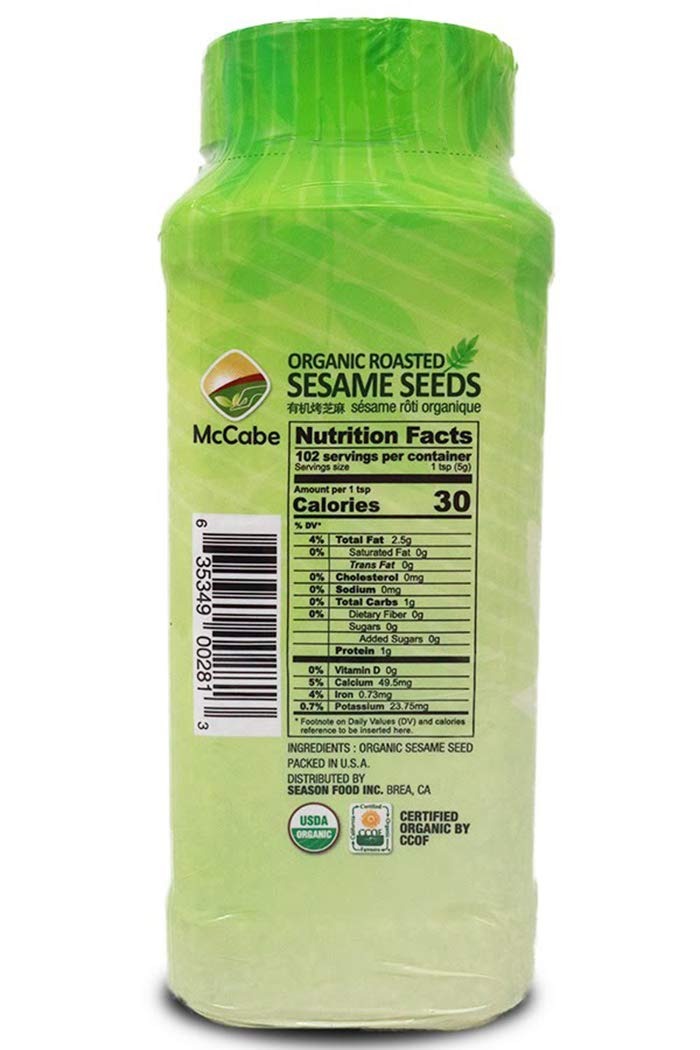
Item Name: McCabe Organic Roasted Sesame - Sesame Seeds Roasted | Rich with Fiber & Minerals | USDA and CCOF Certified | Packed in USA | 18oz
Bullet Point 1: McCabe Organic Roasted Sesame: Experience the rich aroma and nutty flavor of our McCabe Organic Roasted Sesame, meticulously crafted to perfection. Sourced from premium organic sesame seeds, our roasted sesame offers a delightful culinary experience that elevates your dishes to new heights.
Bullet Point 2: Pure and Organic Goodness: Indulge in the simplicity of nature with our all-natural and high-quality USDA Organic Sesame Seeds. Free from harmful ingredients and additives, our roasted sesame seeds embody purity and excellence, ensuring a wholesome addition to your pantry.
Bullet Point 3: Certified Organic Excellence: At McCabe Organic, we prioritize quality and authenticity. Our roasted sesame seeds are USDA and CCOF Organic Certified, reflecting our commitment to sustainable farming practices and organic integrity. Managed and controlled under strict organic standards, you can trust that our sesame seeds meet the highest quality standards.
Bullet Point 4: Nutrient-Rich Superfood: Unlock the nutritional benefits of organic sesame seeds, packed with essential nutrients including zinc, iron, vitamin B6, minerals, plant protein, and omega-3 fats. Incorporating our roasted sesame seeds into your diet provides a flavorful boost of nourishment for optimal health and wellness.
Bullet Point 5: Our Story: McCabe Organic takes pride in offering a wide range of premium organic products,all sourced from Southern California. Committed to quality management, we adhere to the rigorous standards of USDA and CCOF Organic certifications. Our journey is rooted in a passion for promoting organic choices and supporting a healthier lifestyle for our valued customers
Product Description: McCabe Organic Roasted Sesame, 18 oz McCabe is a natural food company offering whole grains, beans, flours, sesame seed products, and teas. Our mission is to make healthy, pure, nutrient-rich foods and products available to all and inspire people to eat better.
Value: 18.0
Unit: Ounce

Price: 18.99